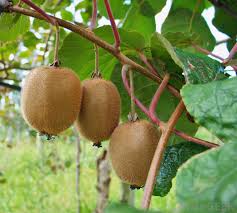
Label: Kiwi